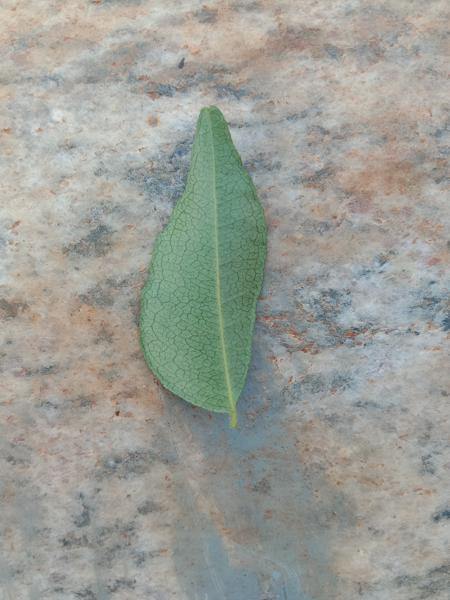
Plant: Curry